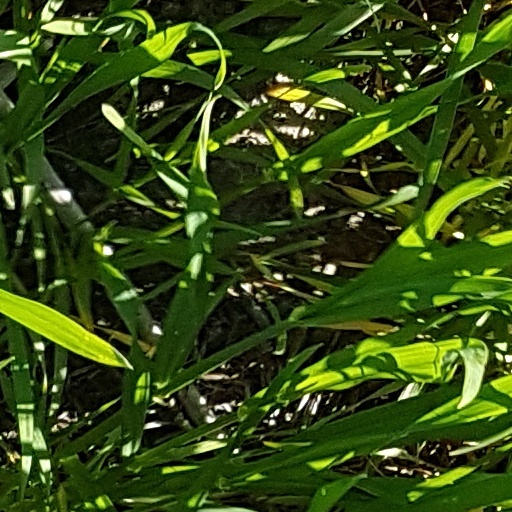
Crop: wheat